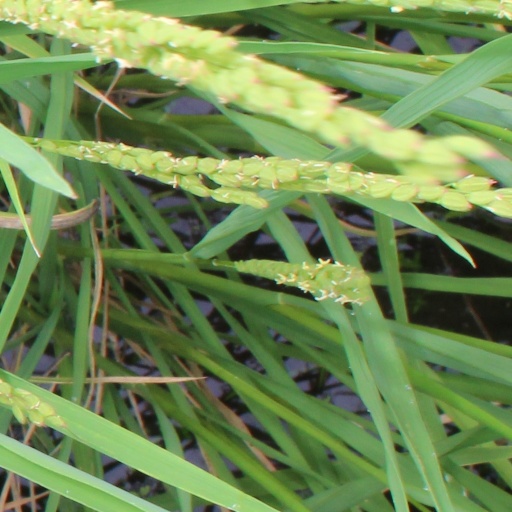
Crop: rice